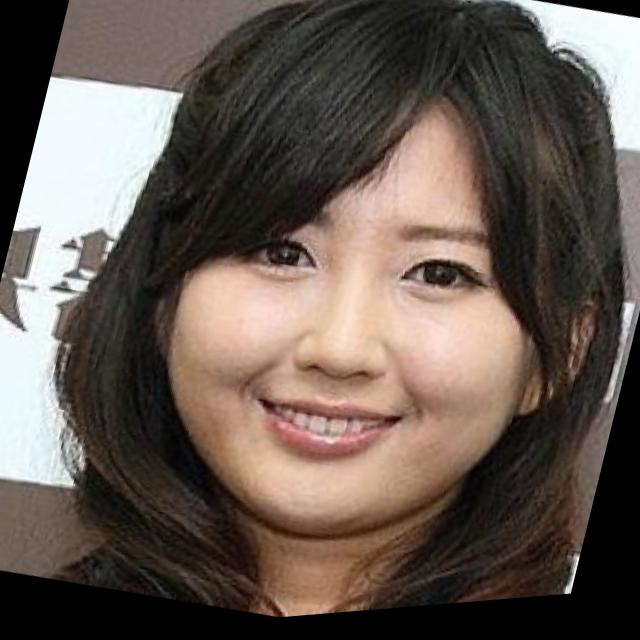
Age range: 21-44